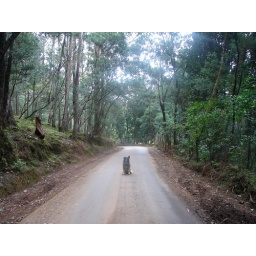
the road to our proposed site(from other side of ooty, the trees are what u see in no.4)